NHL Outdoors at Lake Tahoe

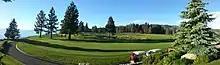
The golf course at Edgewood Tahoe Resort in July 2013.

NHL Outdoors at Lake Tahoe was a series of two outdoor regular season National Hockey League (NHL) games, held on the weekend of February 20–21, 2021. Both games were played without fans at a rink on the 18th fairway of the Edgewood Tahoe Resort in Stateline, Nevada, on the south shore of Lake Tahoe. The elevation of the rink was approximately above sea level.